Piranesi (novel)

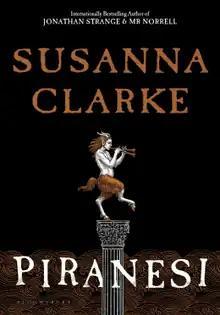
Cover of first UK edition

Piranesi is a speculative fiction novel by English author Susanna Clarke, published by Bloomsbury Publishing in 2020. It is Clarke's second novel, following her debut "Jonathan Strange & Mr Norrell" (2004), published sixteen years earlier. The novel is written as a journal from within a seemingly infinite, world-encompassing megastructure called the House. "Piranesi" won the 2021 Women's Prize for Fiction.